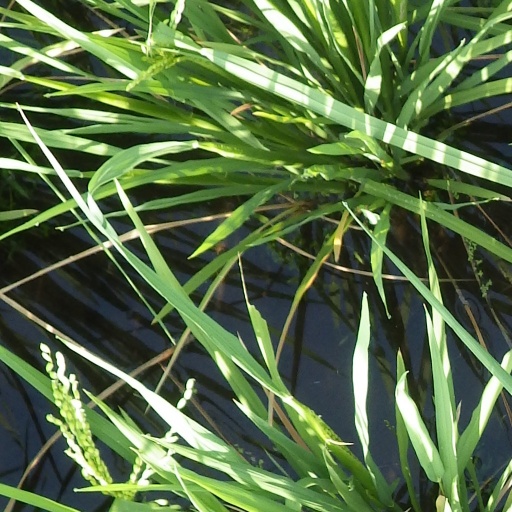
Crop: rice